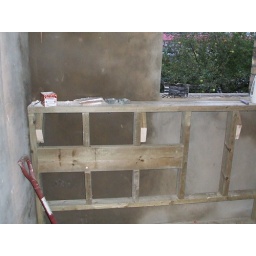
this is where the sink will go in the bathroom